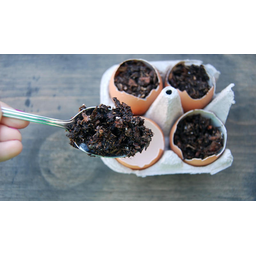
Label: trash